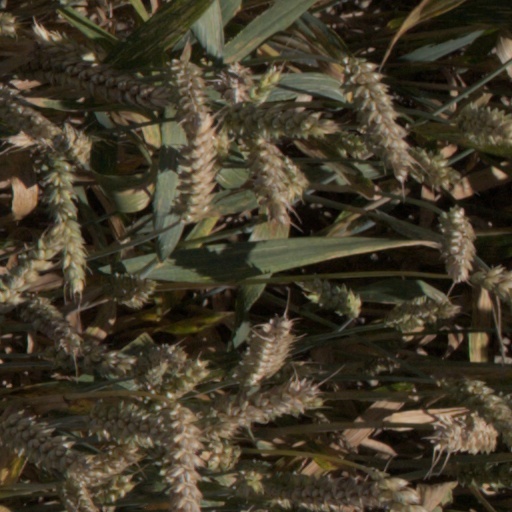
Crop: wheat